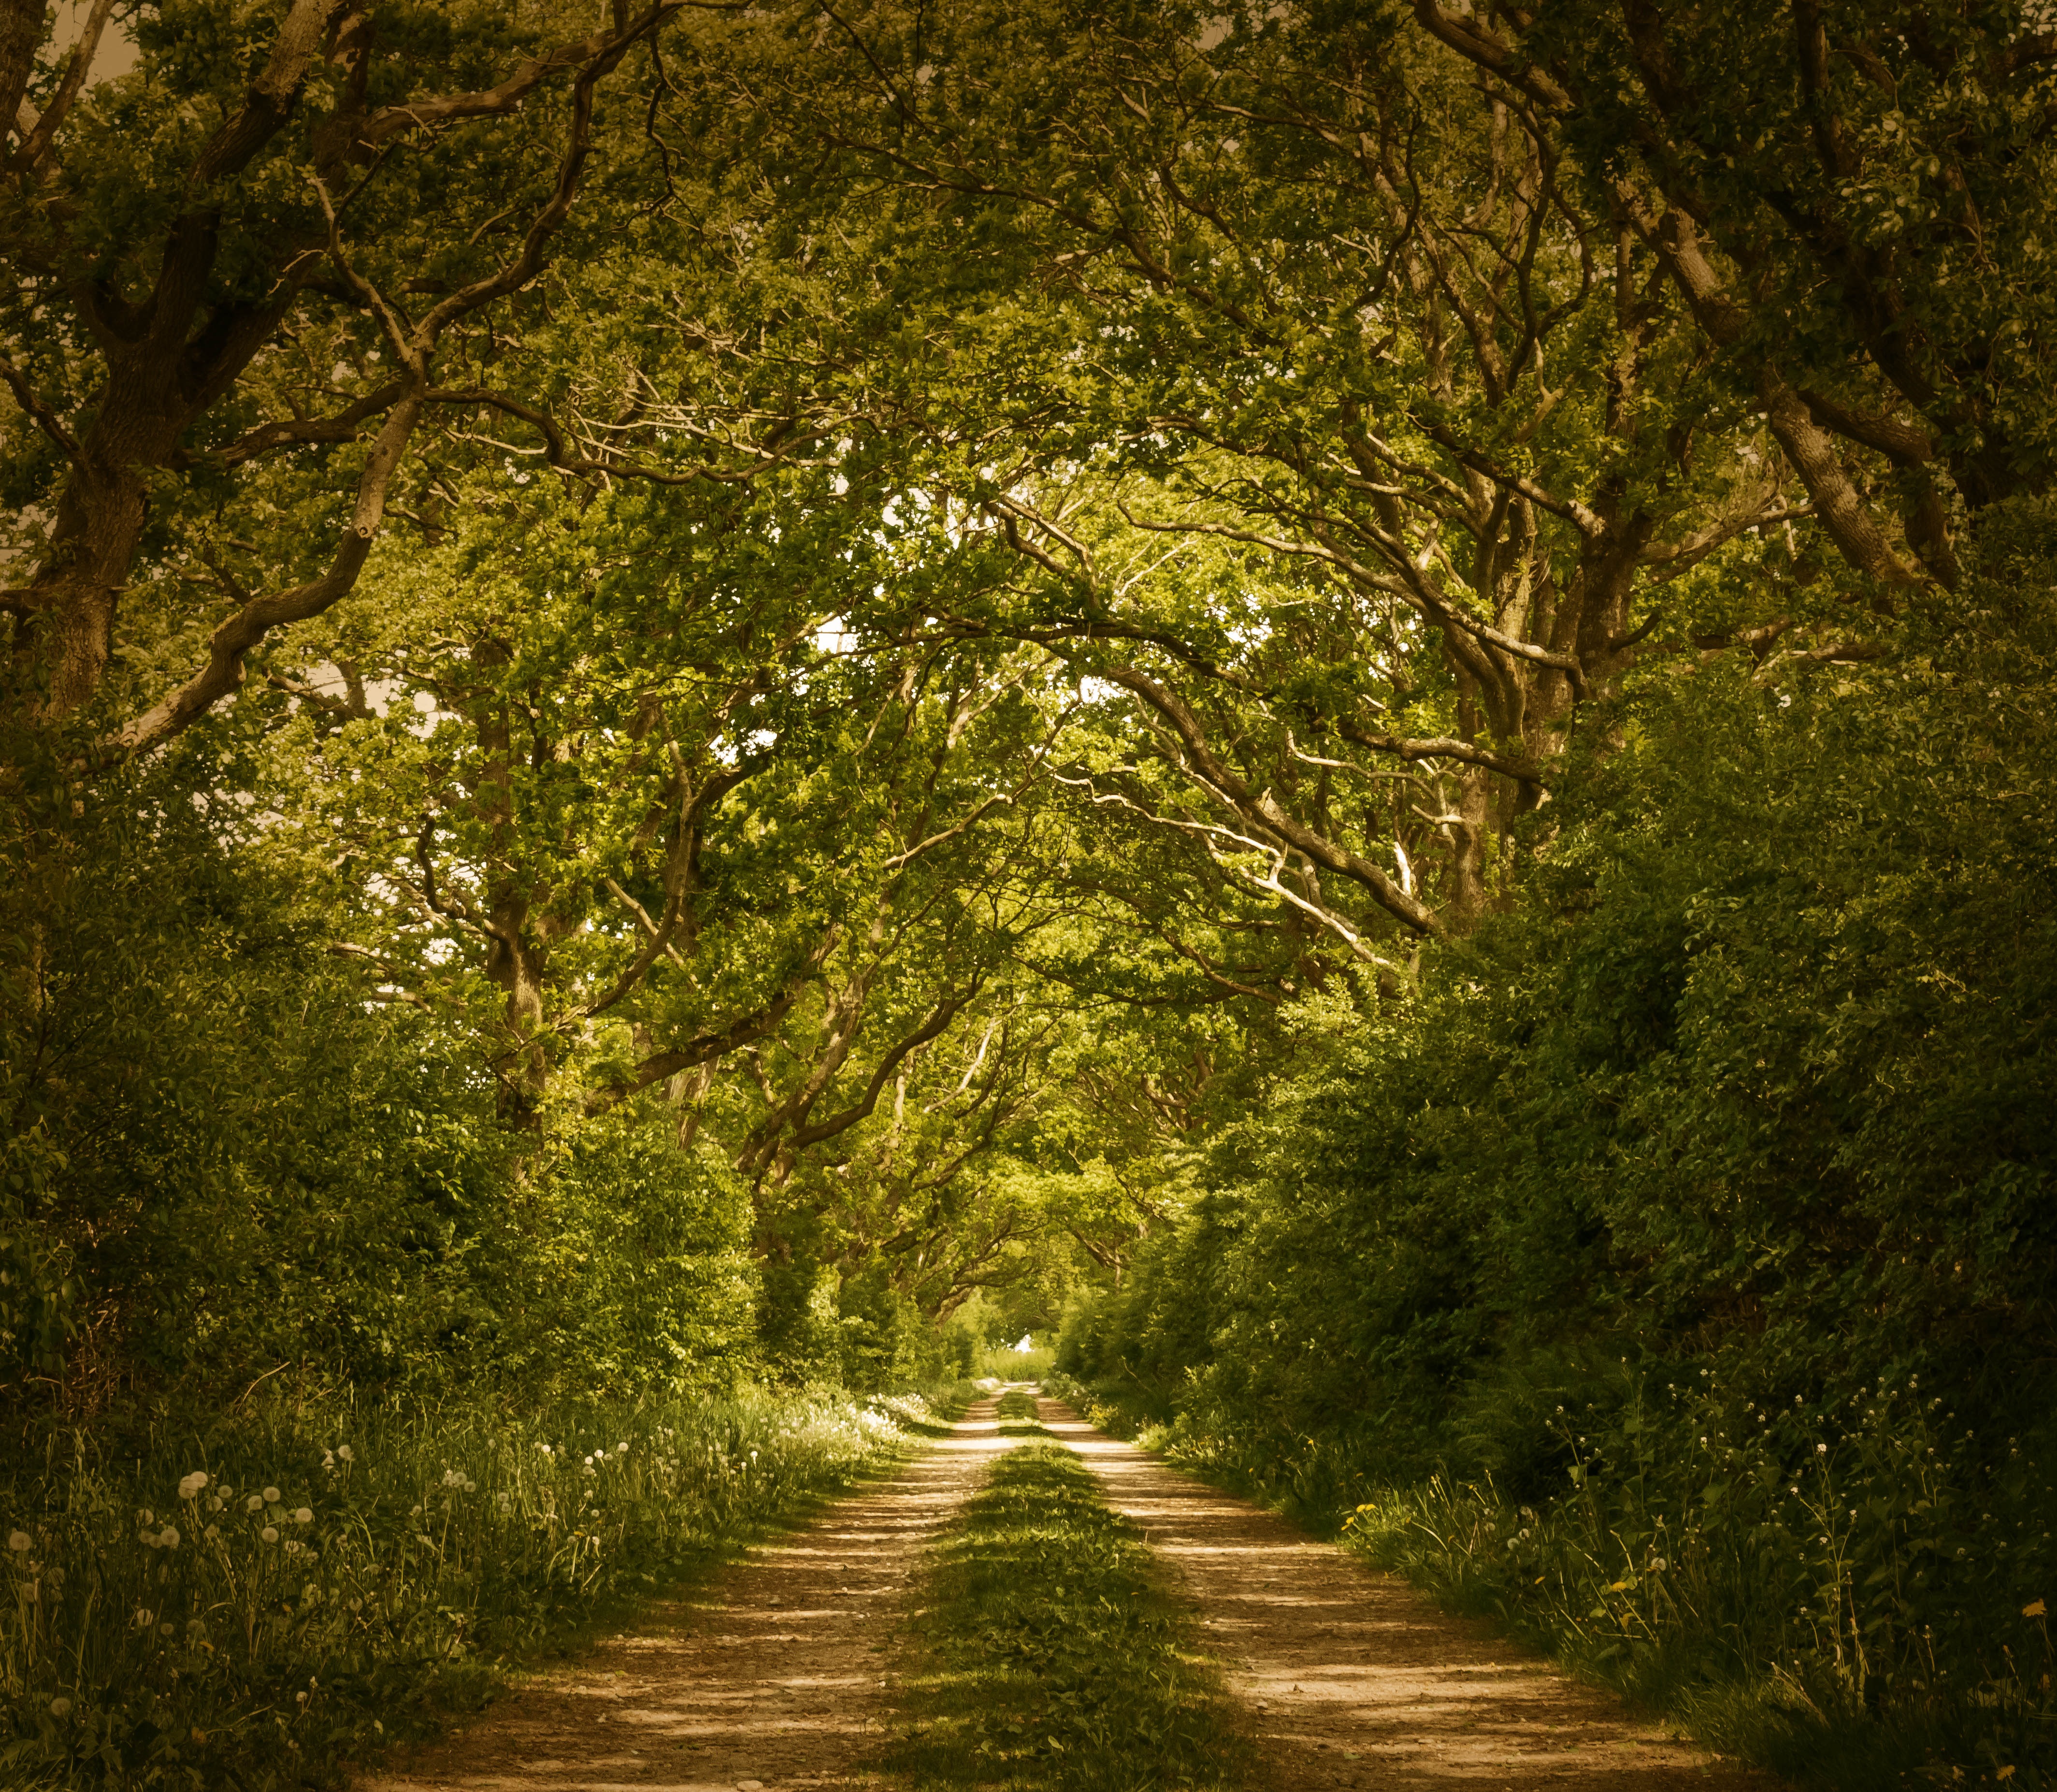
landscape, tree, nature, forest, branch, plant, meadow, sunlight, morning, leaf, flower, atmosphere, mystical, green, autumn, season, trees, deciduous, grove, magic, woodland, habitat, mood, idyll, ecosystem, atmospheric, forest path, fairy tales, natural environment, atmospheric phenomenon, woody plant, temperate broadleaf and mixed forest